Proof of Destruction

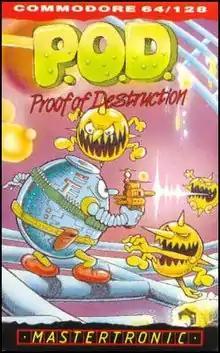

Proof of Destruction (P.O.D.) is a fixed shooter for the Commodore 64 and Commodore 16 written by Shaun Southern and published by Mastertronic in 1987. The player spaceship moves along the bottom of a grid, attempting to shoot enemy spaceships to go to the next level.